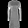
Label: Dress